John Mason Peck

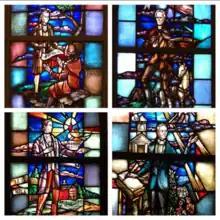
Figures from U.S. Baptist history in the stained glass windows of National Baptist Memorial Church, Washington, D.C. Clockwise from top left: James Madison, John Leland, John Mason Peck, Adoniram Judson, Luther Rice

Peck also helped establish the Illinois State Baptist Convention in 1834, and became its first president. He wrote prolifically, including on agriculture, frontier history and Native American matters. In 1843 he founded the American Baptist Publication Society. Peck also established a weekly religious journal, the "Western Pioneer." Harvard University awarded Peck an honorary degree in 1852. Two years later, Illinois' legislature commissioned him to write the first history of the state. Peck also founded the Western Baptist Historical Society, and briefly served in Covington, Kentucky.